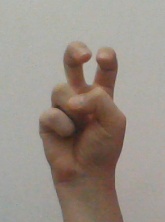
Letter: toot